Eustace II, Count of Boulogne

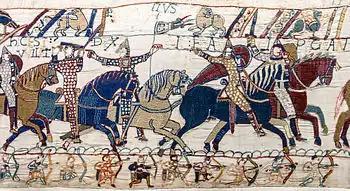
Supposed depiction of Eustace at the Battle of Hastings. Detail from the Bayeux Tapestry. Inscription above Duke William at left: "HIC EST WILLELMUS DUX" ("Here is Duke William") and above the figure to the right of him "E...TIUS" (apparently a Latinised form of "Eustace")

These events evidently caused a shift in Eustace's political allegiances, for he then became an important participant in the Norman Conquest of England in 1066. He fought at Hastings, although sources vary regarding the details of his conduct during the battle. The contemporary chronicler William of Poitiers wrote concerning him: